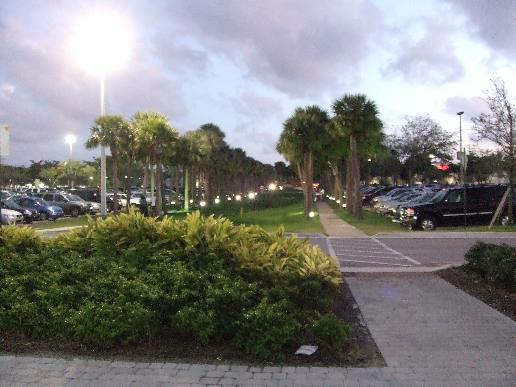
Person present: No